Krasno, Russia

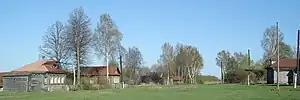
Eastern boundary of the village of Krasno

Krasno is a village ("selo") in Vachsky District of Nizhny Novgorod Oblast, Russia. Municipally, the village is a part of Chulkovsky Rural Settlement, the administrative center of which is the village of Chulkovo. Postal code: 606149.